West Ham United F.C. in European football

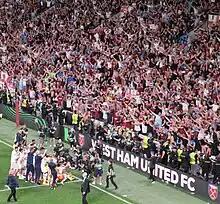
West Ham players, staff and supporters celebrate their Europa Conference League final win.

In the semi-finals, West Ham were drawn against Dutch team, AZ Alkmaar. Playing the first leg at the London Stadium, West Ham won 2–1. Alkmaar scored first through Tijjani Reijnders in the first half. In the second half, Saïd Benrahma scored a penalty after Alkmaar goalkeeper, Mat Ryan had punched Jarrod Bowen in the face attempting to clear a corner in the 67th minute and Michail Antonio scored a second from close range eight minutes later prodding in after Nayef Aguerd's header had been blocked by Alkmaar's Yukinari Sugawara.